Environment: lab
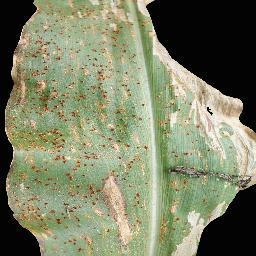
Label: common_rust